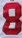
Number: 8